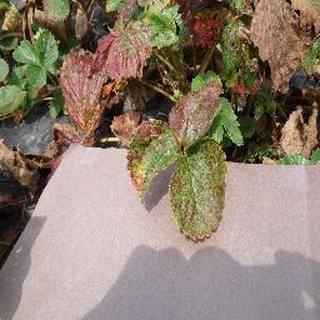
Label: strawberry_leaf_scorch